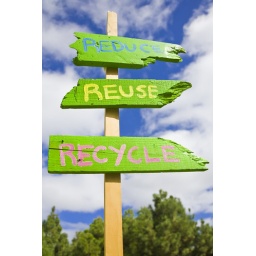
Reduce Reuse recycle sign against a green lawn